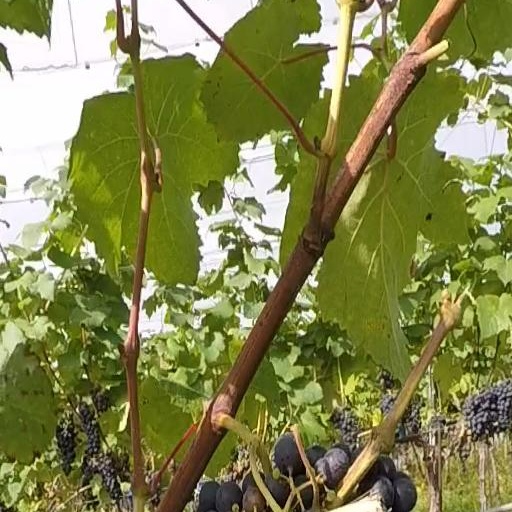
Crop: grape